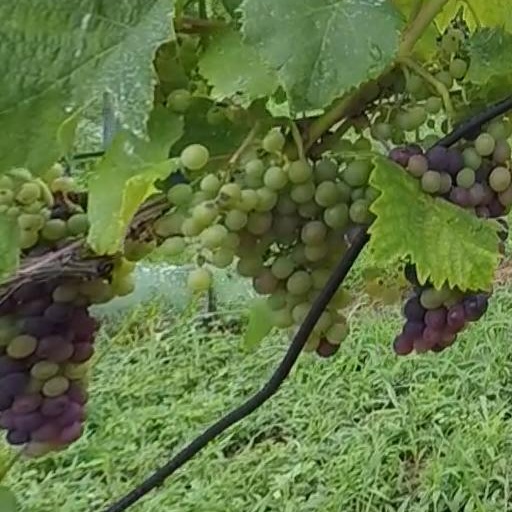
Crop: grape